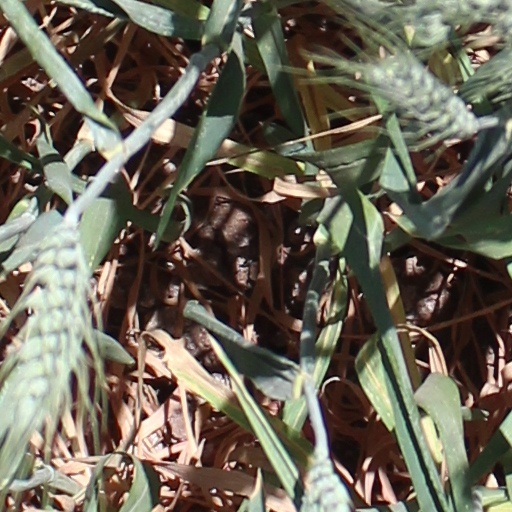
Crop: wheat